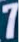
Number: 7